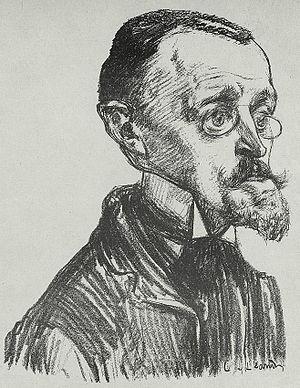
Portrait de Dominique Bonnaud par Charles Léandre
Marie Jean Baptiste Dominique Bonnaud est un chansonnier, poète et goguettier français et montmartrois né le 3 janvier 1864 à Paris 16ᵉ, et mort le 17 avril 1943 à Paris. Il était membre de la goguette du Cornet et a fondé en 1904 avec Numa Blès le cabaret La Lune rousse.